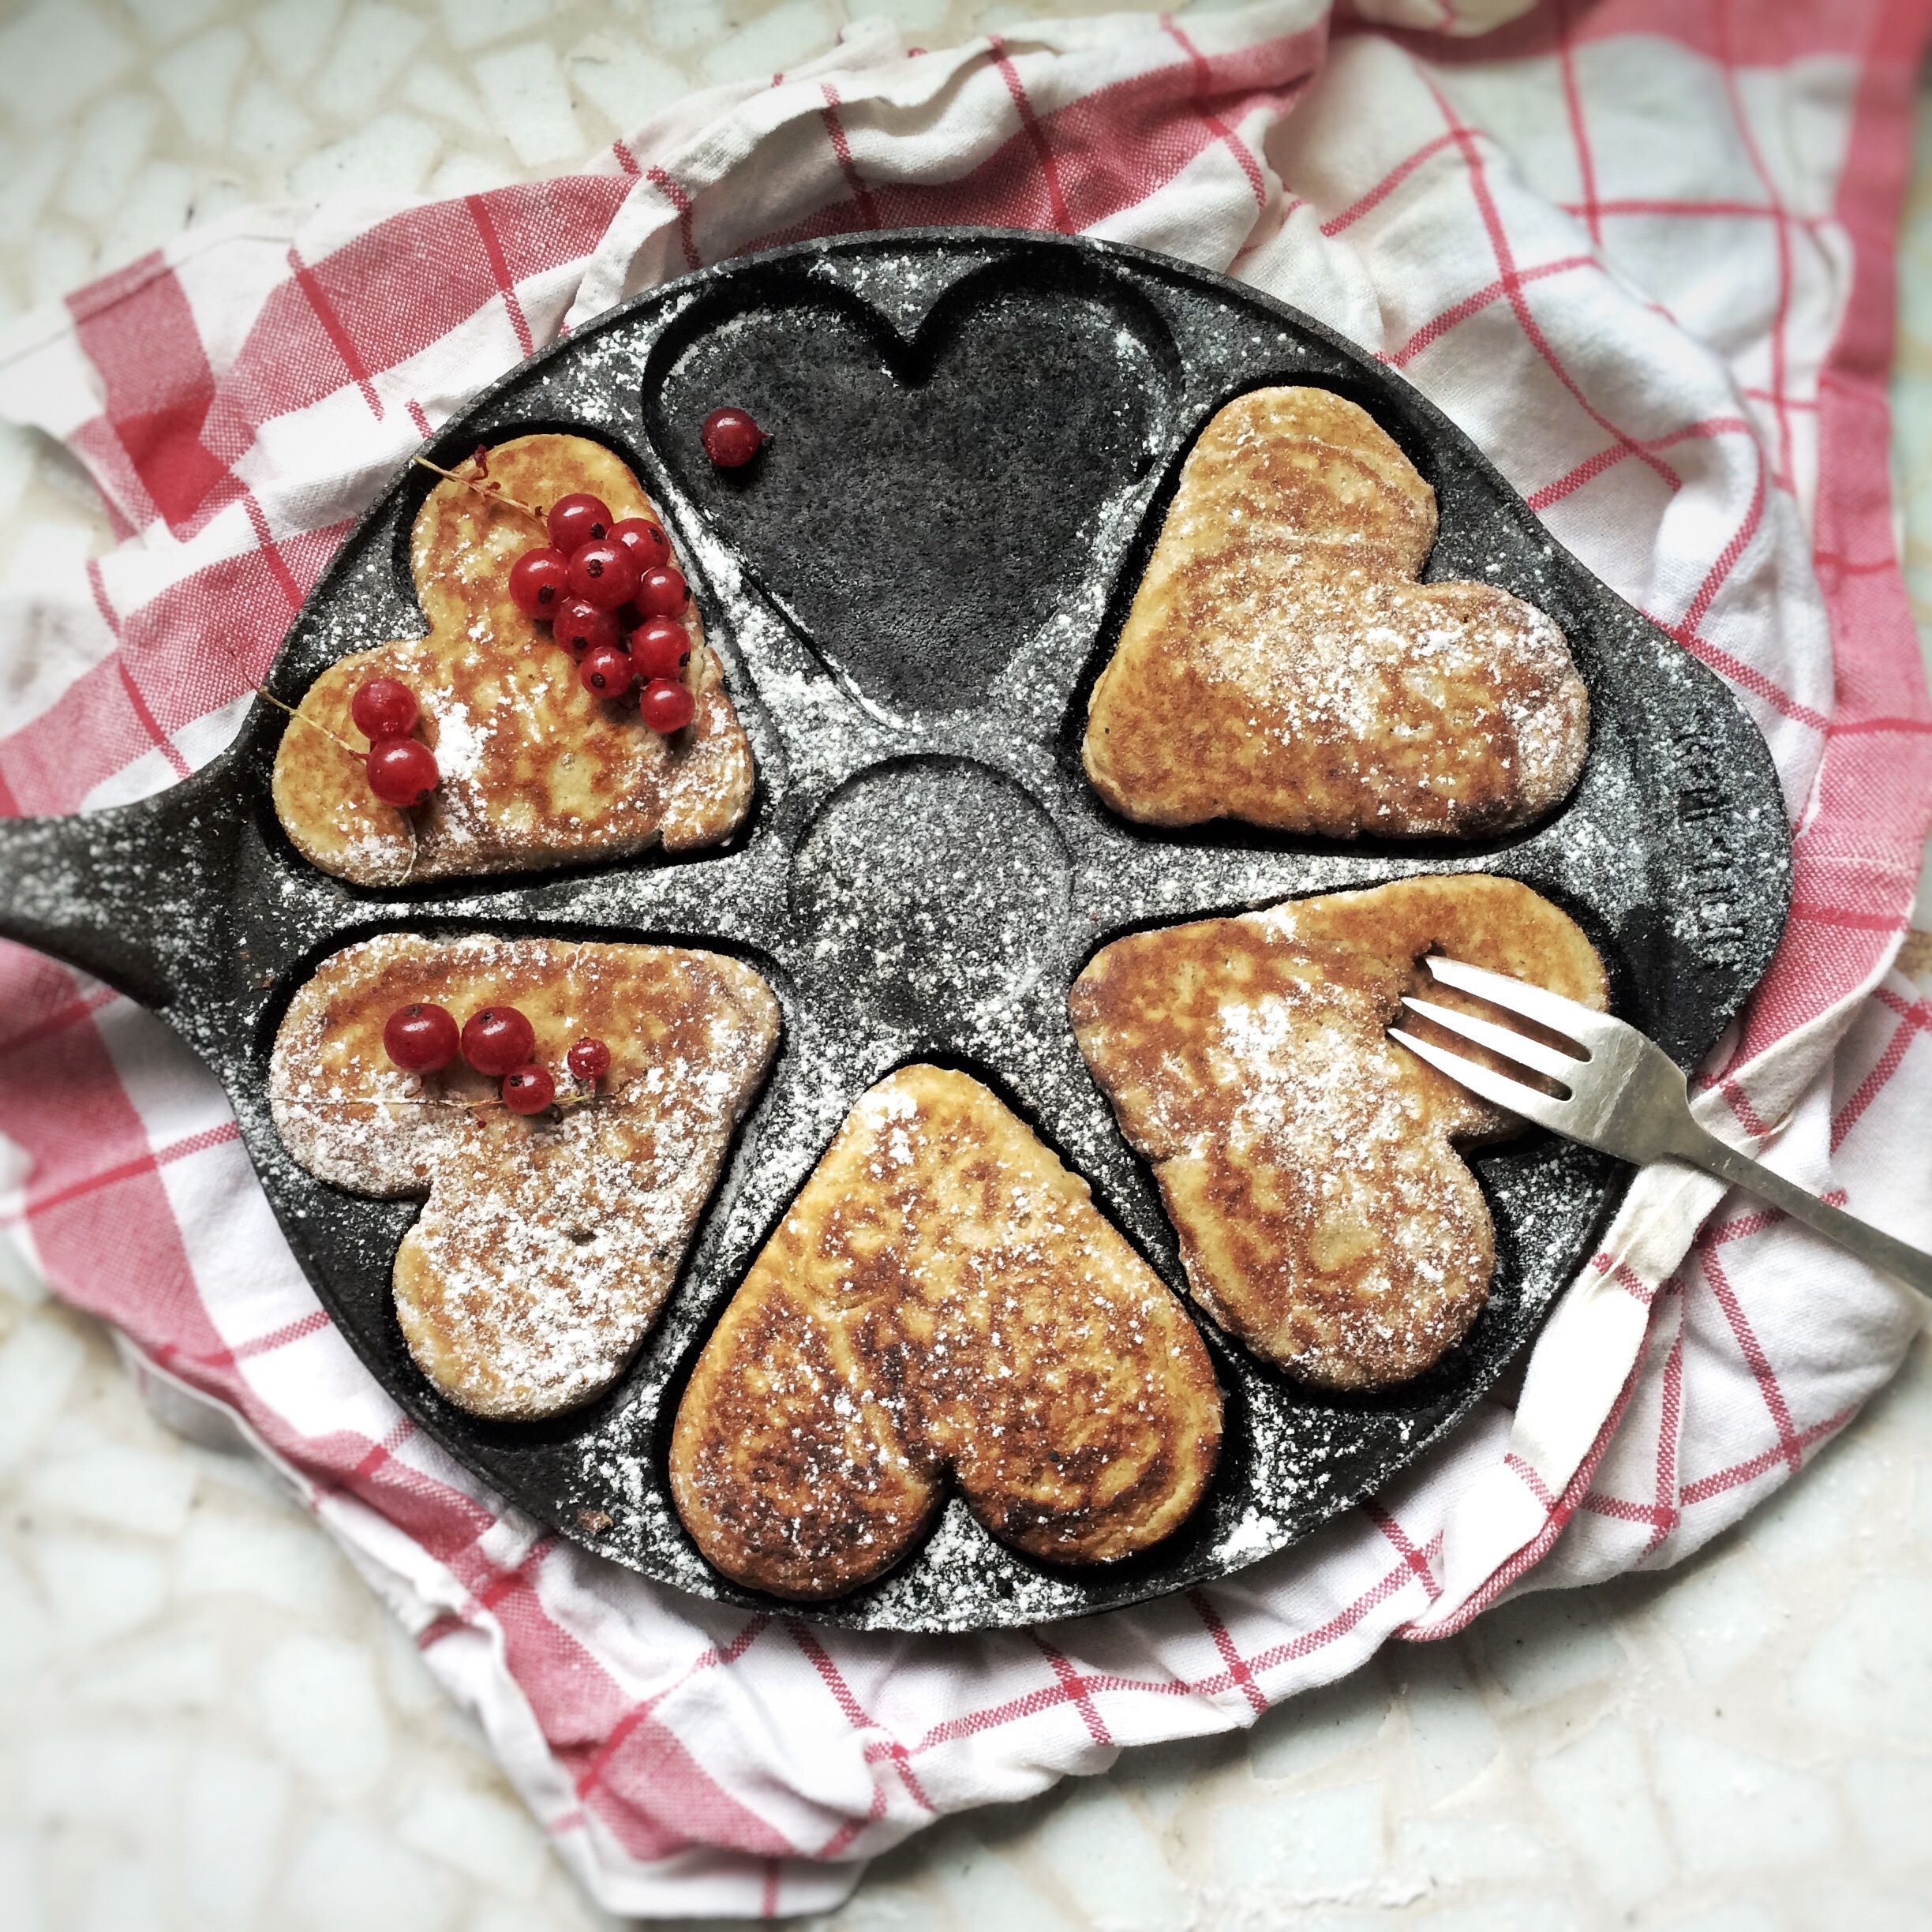
plant, love, heart, dish, meal, food, produce, breakfast, baking, dessert, cuisine, hearts, organic, pfannkuchen, brunch, baked goods, valentine's day, kologisch, pancakes, griddle, platelets, american pancakes, eierkuchen, valentins day, snack food, cookies and crackers, chocolate brownie